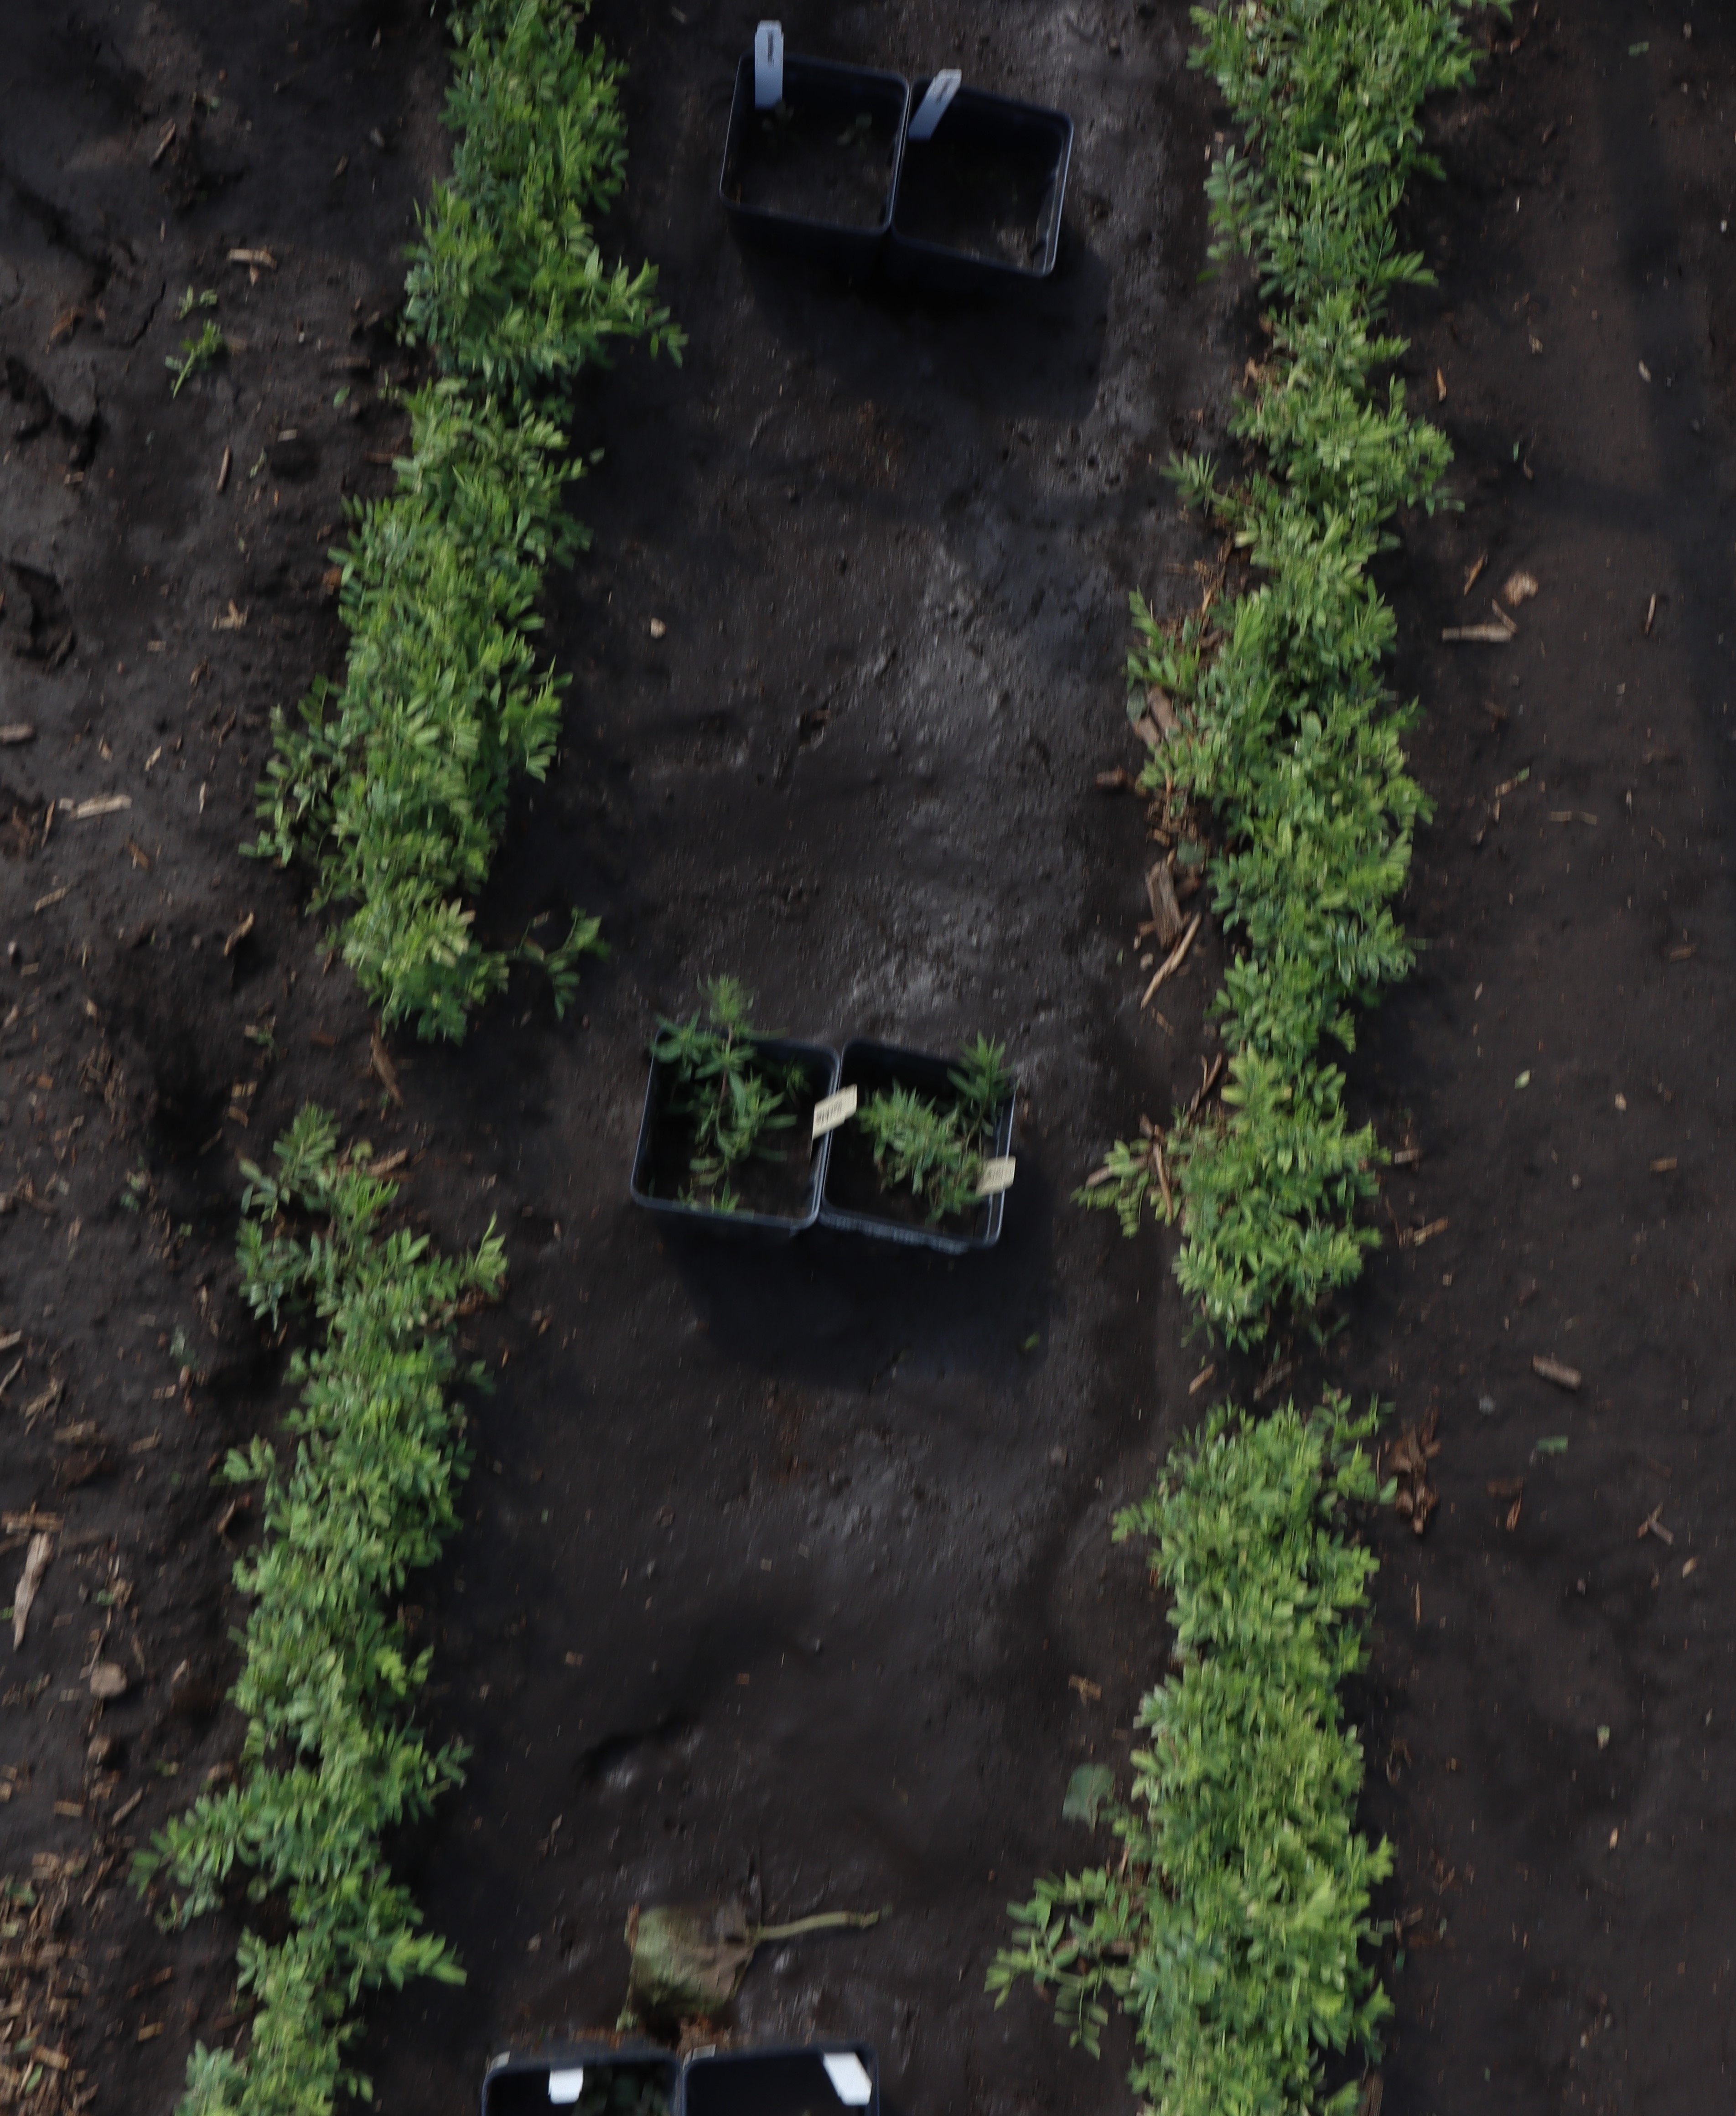
Crop: Lentil
Objects: Lentil, Lentil, Lentil, Lentil, Lentil, Lentil, Lentil, Lentil, Lentil, Lentil, Lentil, Kochia, Kochia